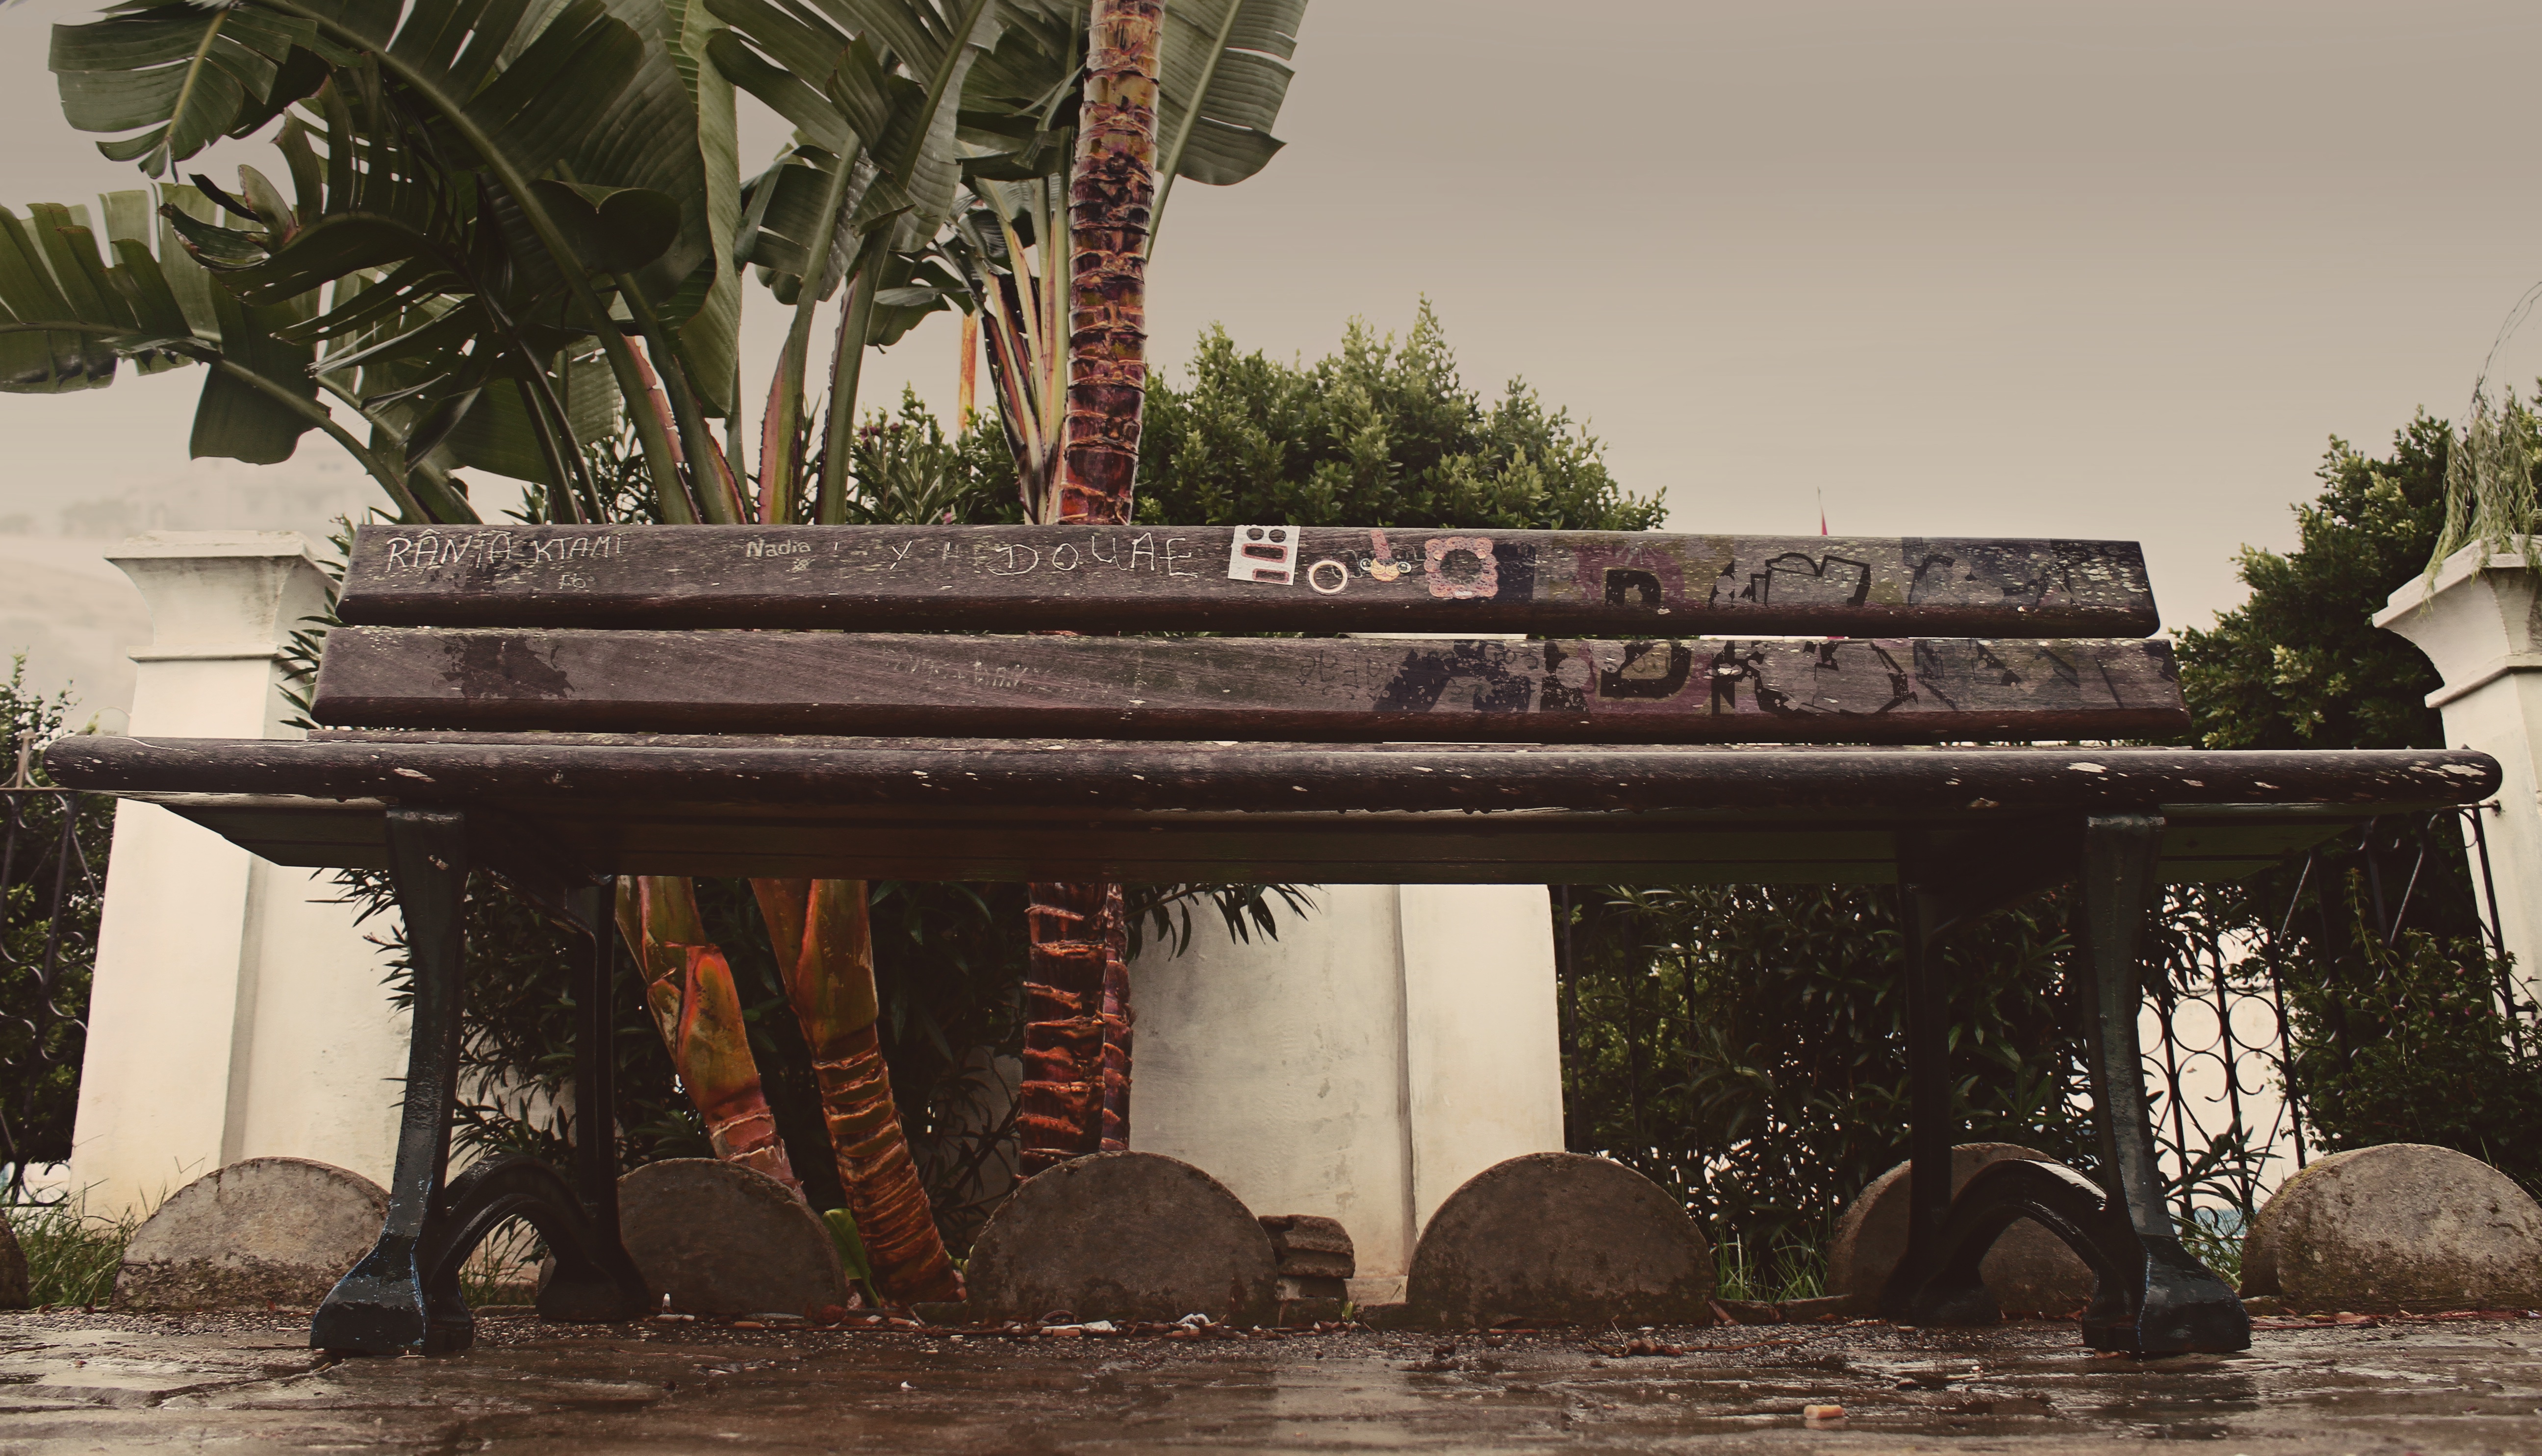
art, ancient history, temple, shrine, bridge